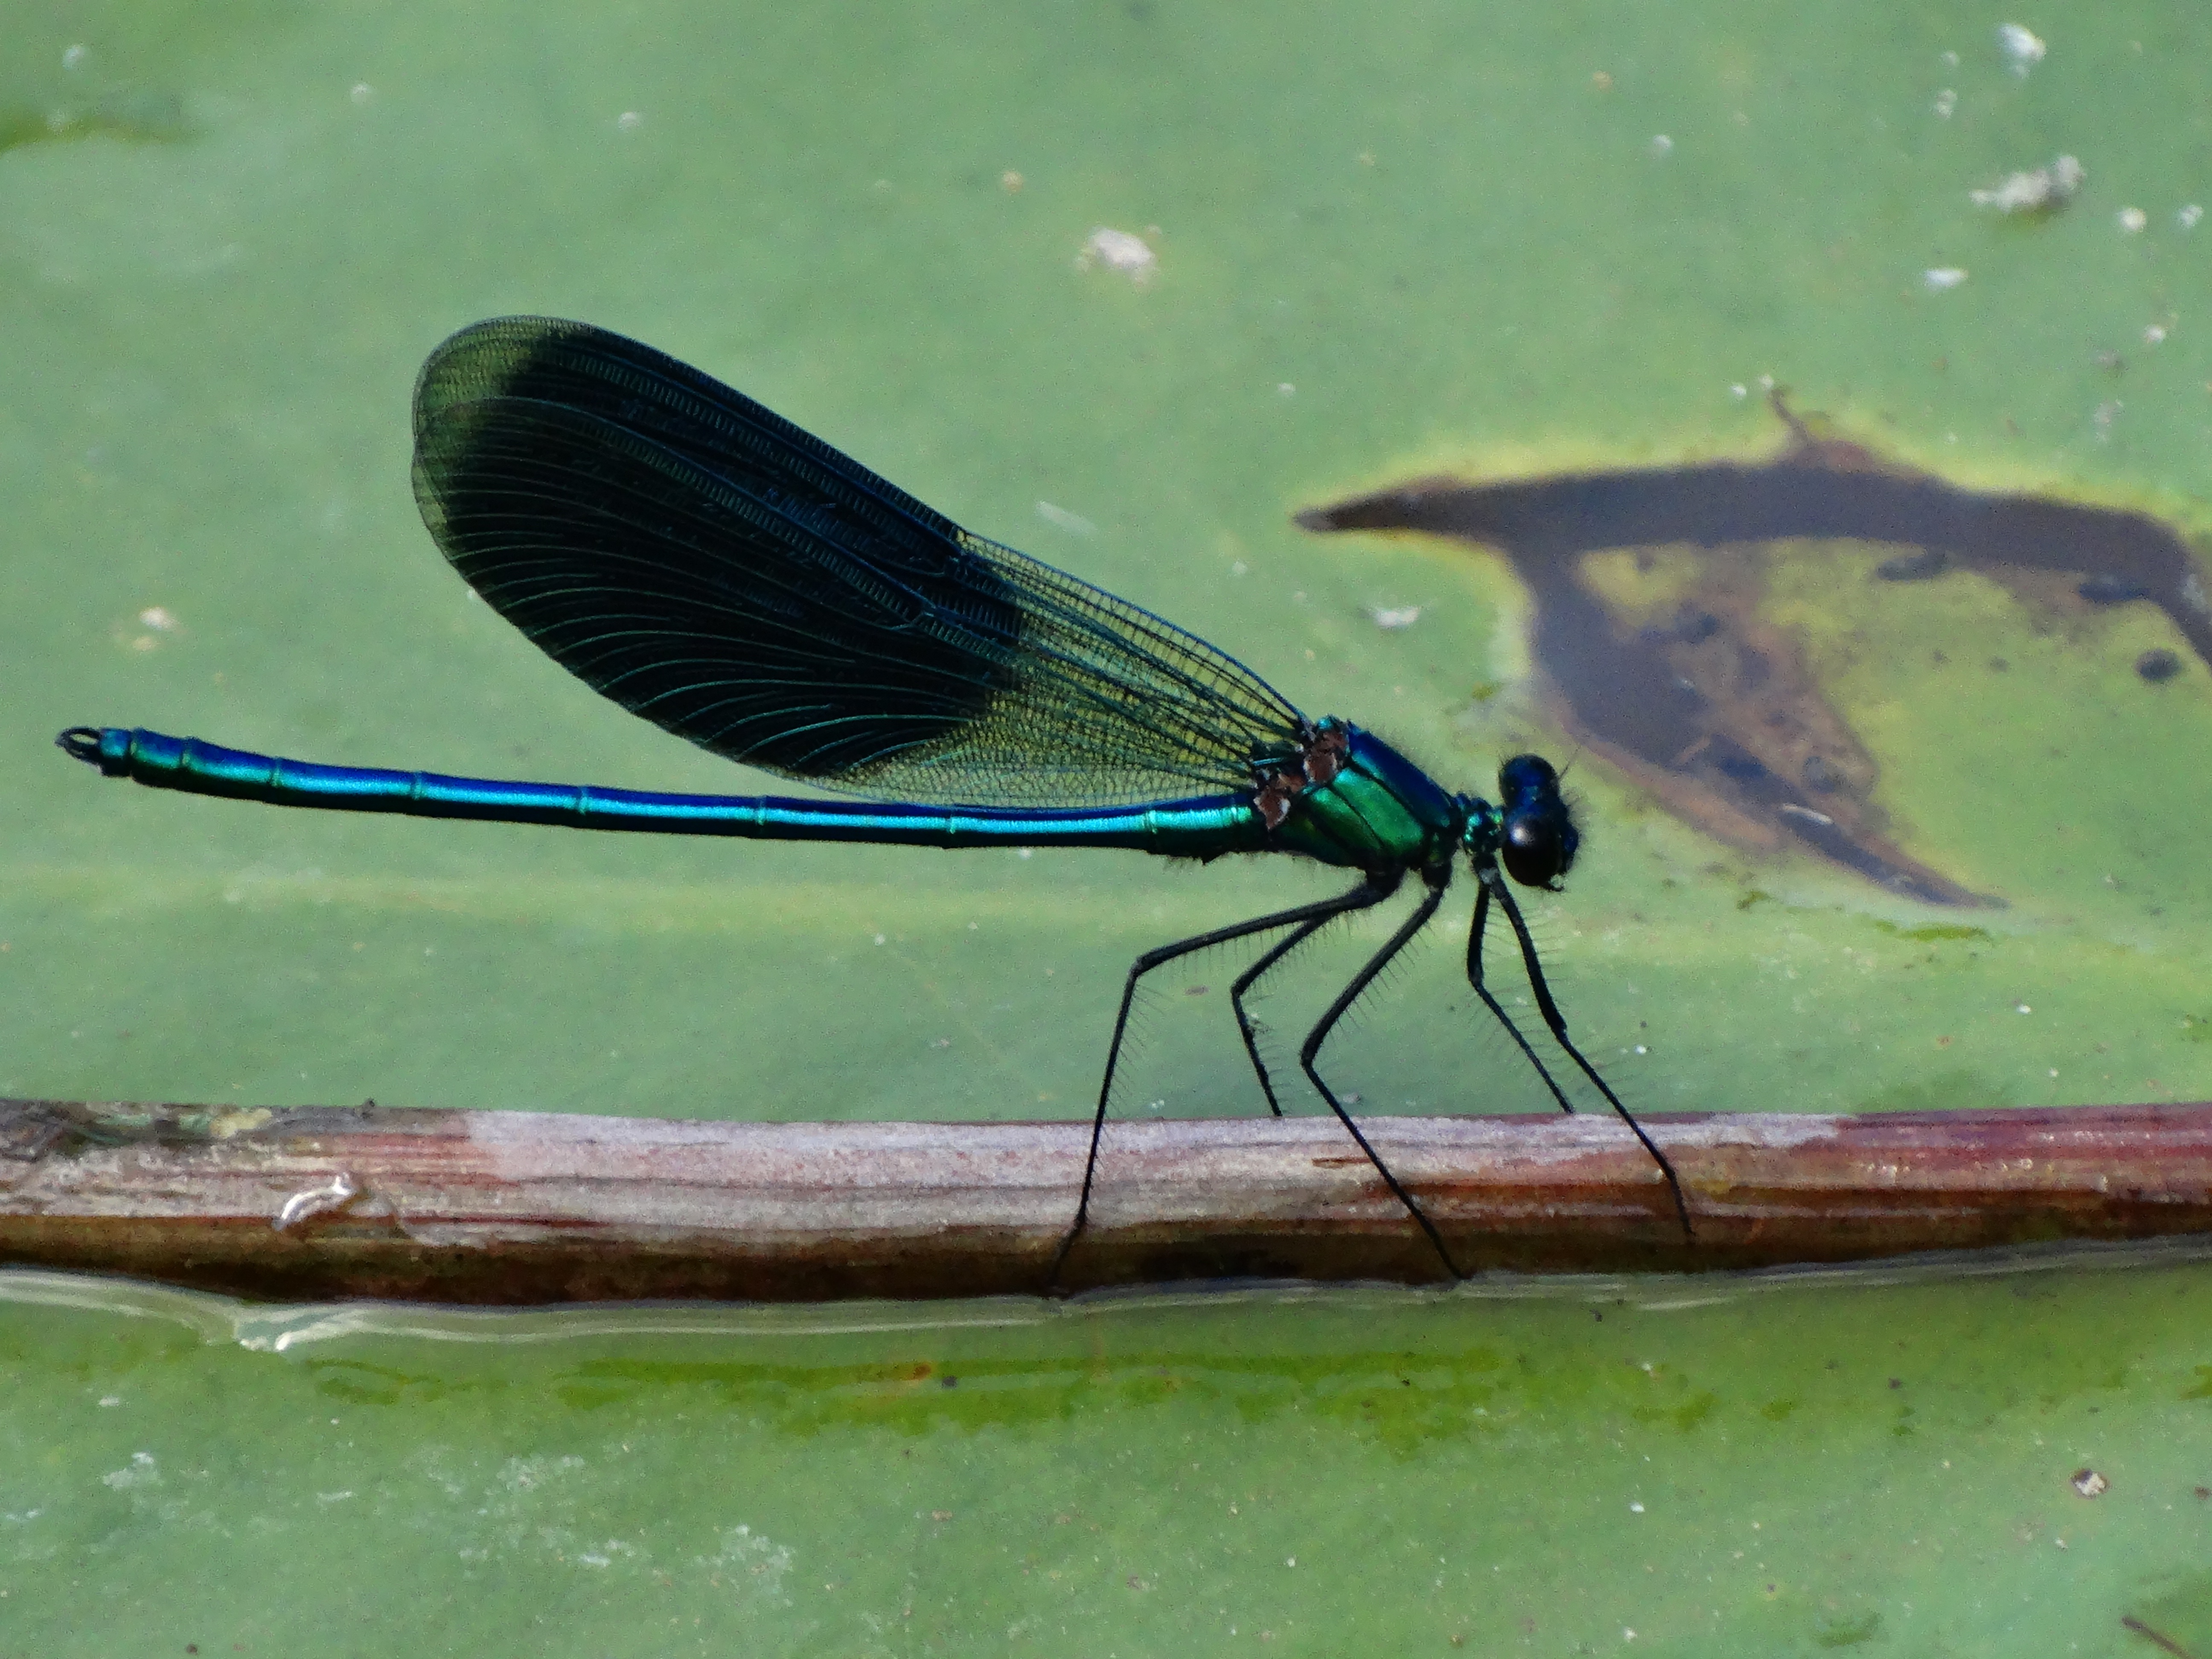
nature, wing, green, insect, closeup, fauna, invertebrate, macro photography, arthropod, wa ka, dragonflies and damseflies, net winged insects